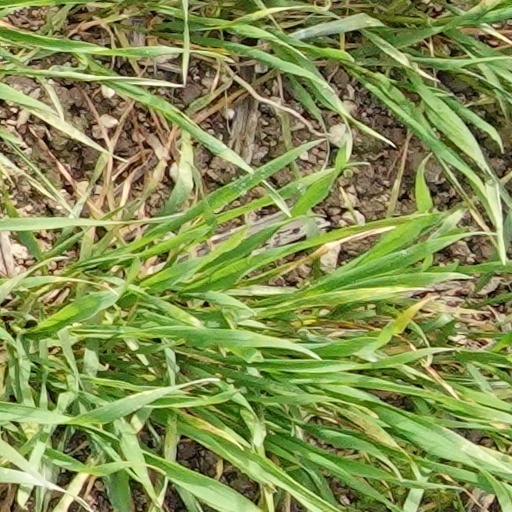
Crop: wheat